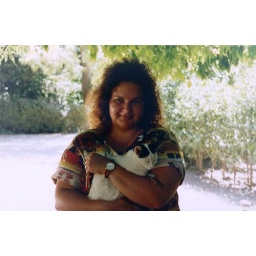
Mykonos: Ramona holding black and white Cat in which he was a real pet.